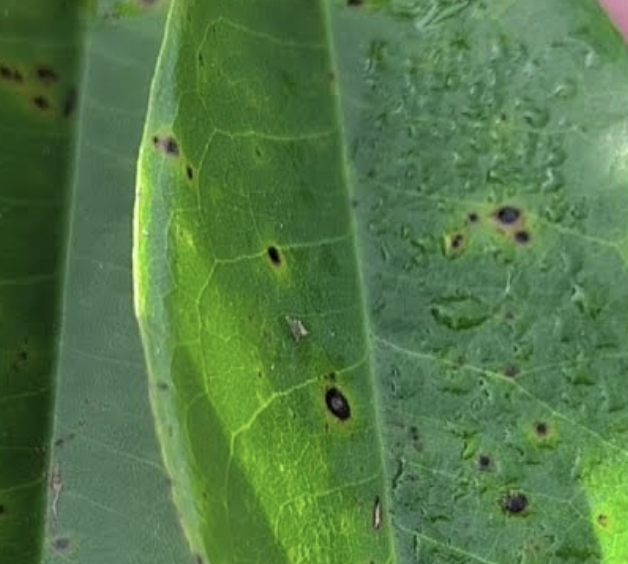
Label: canker_disease